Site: brandenburg
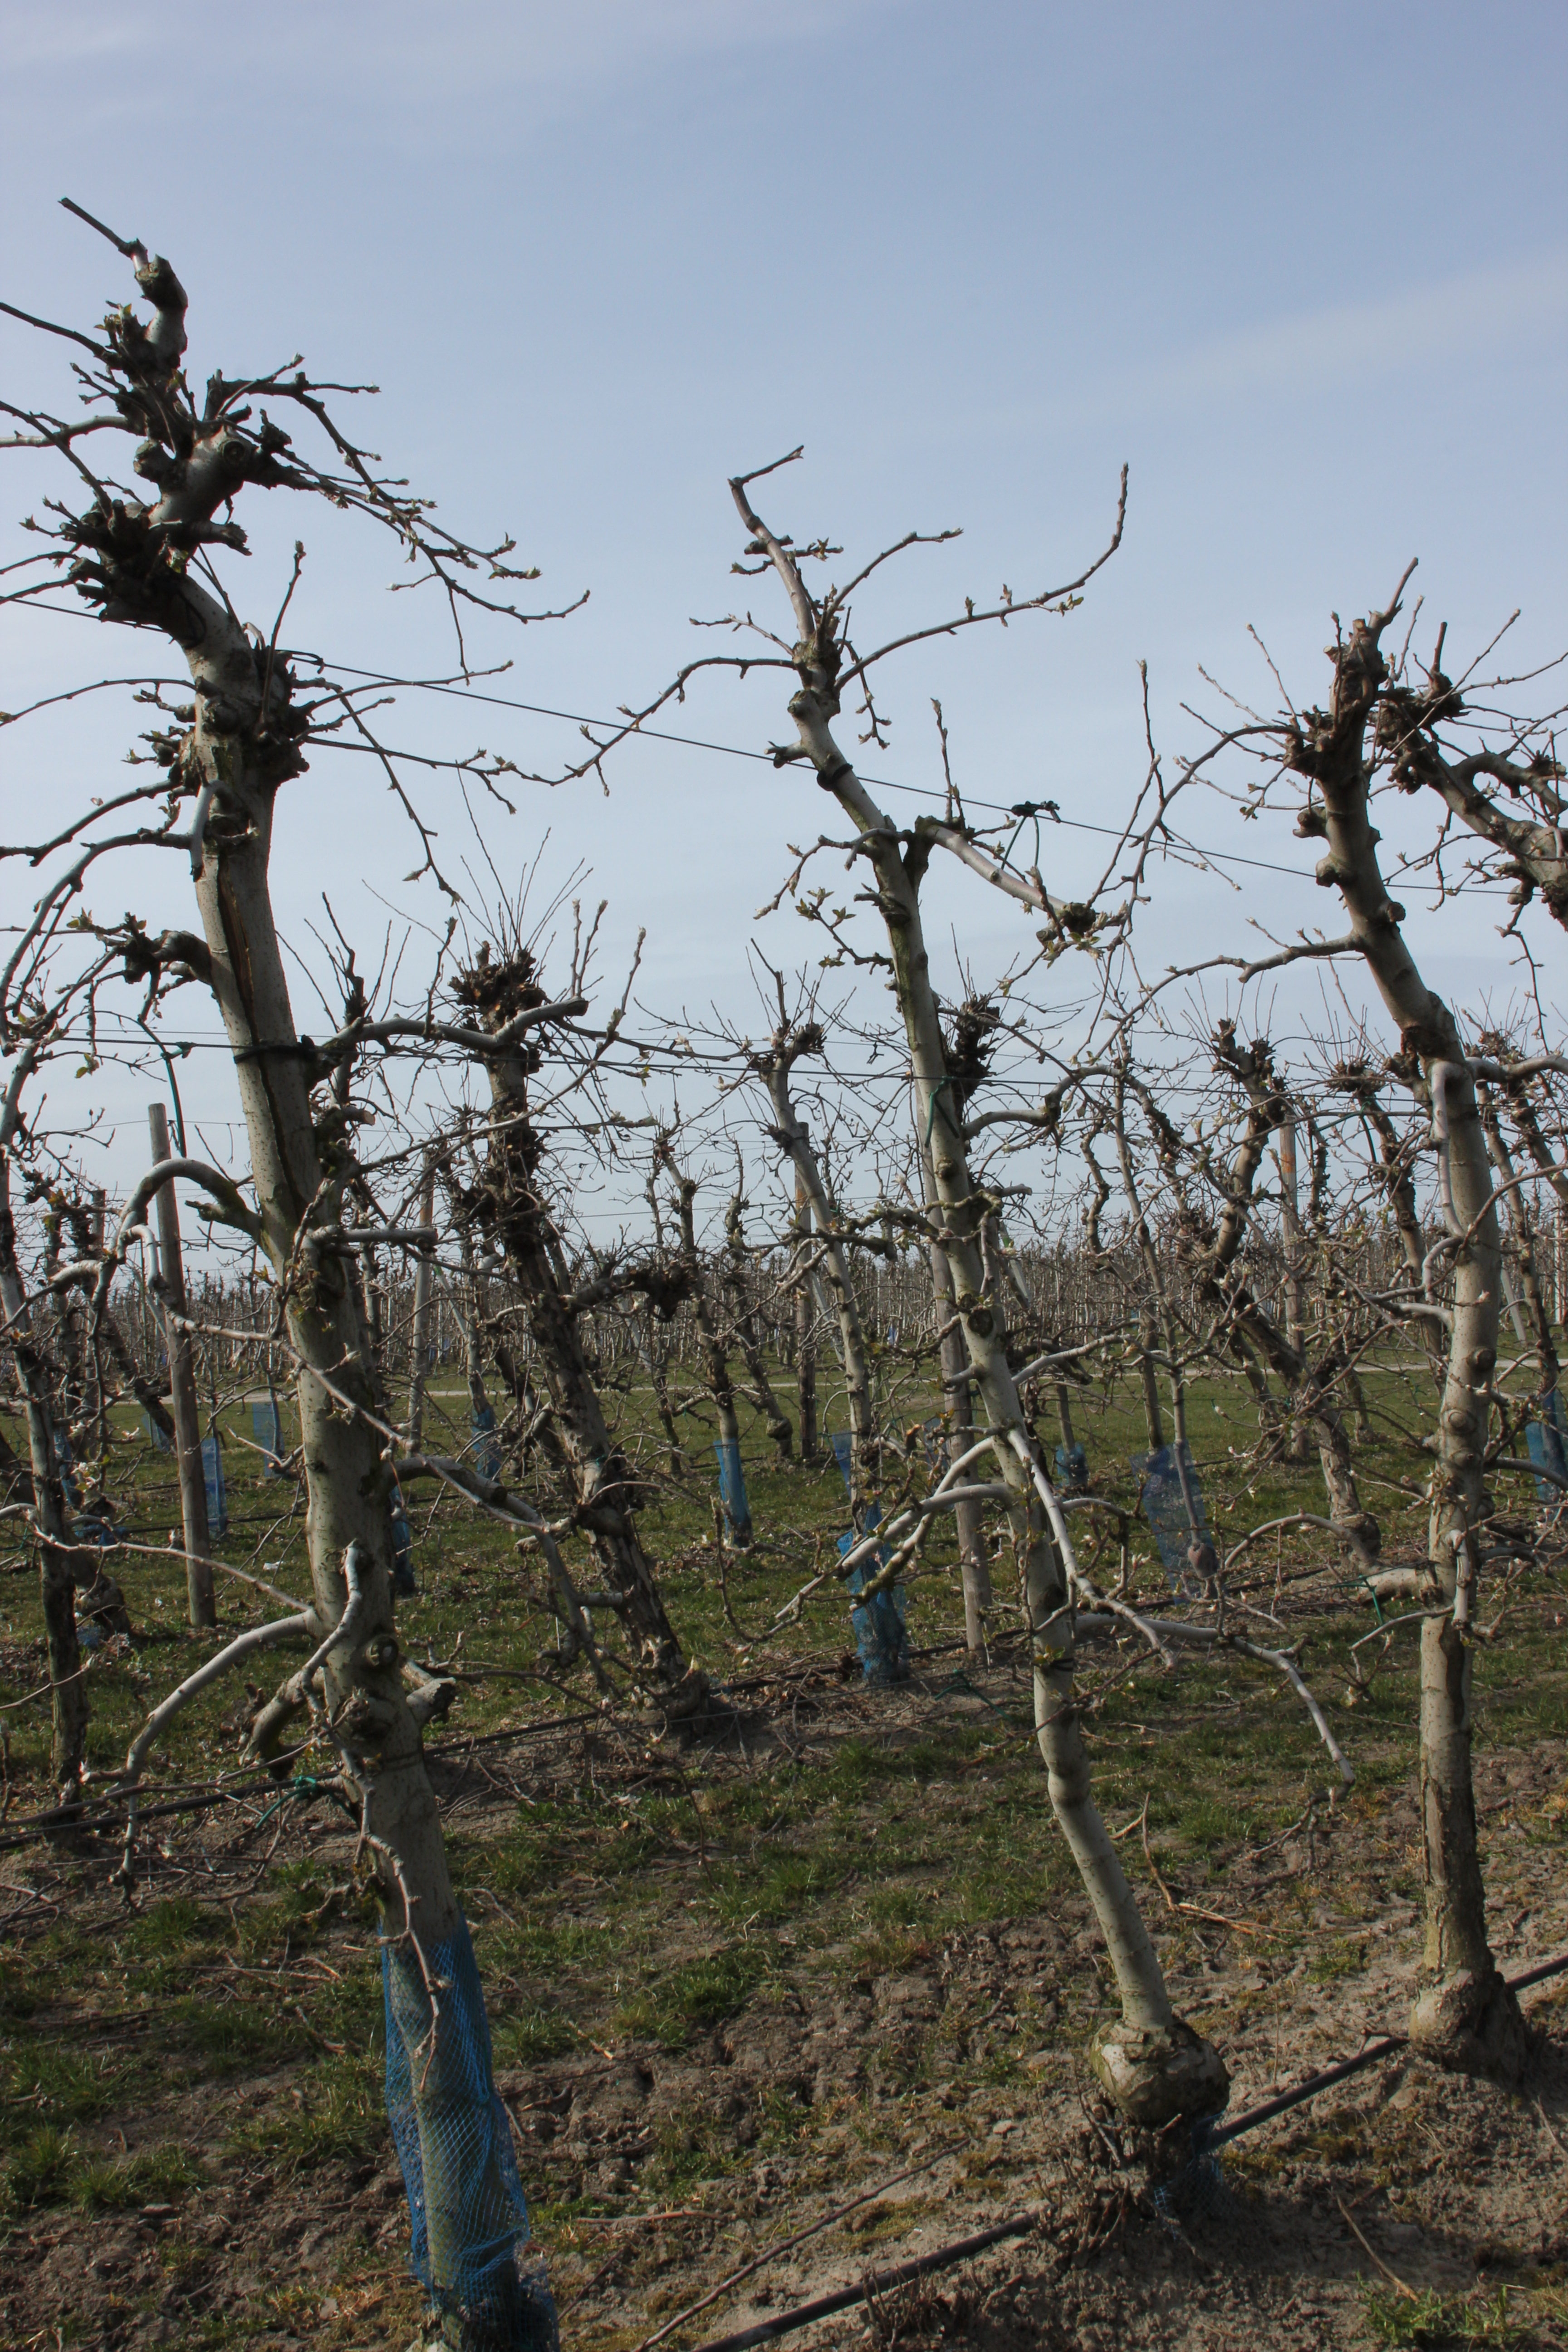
Growth stage (BBCH 54): Inflorescence emergence